Jatinder Mauhar

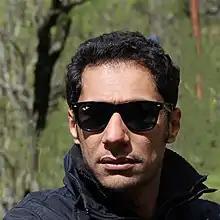
Jatinder Mauhar in 2016, Los Angeles

Jatinder Mauhar is an Indian Film Director, Script Writer, Columnist and Researcher. In the very beginning, he started his career with music videos and it was after some time that Jatinder Directed his debut film Mitti. Jatinder Mauhar established himself as a style through Mitti (2010), Sarsa appropriated by producer as Sikandar (2013) and Qissa Punjab (2015). He has written extensively about cinema and is one of the best speakers in Punjabi on cinema. He did his professional training in Knitting Technology, and worked in the industry for couple of years before pursuing his interest in cinema. His journey from a keen watcher to filmmaker is punctuated with training in Zee Institute of Media Arts, Mumbai and on job training in making music videos as director. He has written story, screenplay and dialogues of Mitti. In Sarsa he collaborated with Daljit Ami. Jatinder worked on a documentary film on cross-border train Samjhauta Express as a researcher with filmmaker Gerry Troyna For BBC.